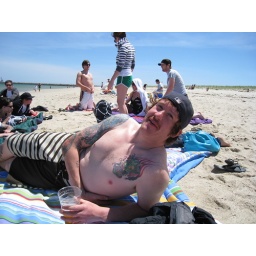
Oat soda in a clear plastic cup.